Eifel

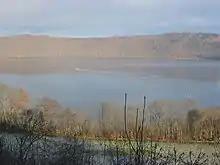
The Laacher See in winter seen from the southwestern shore

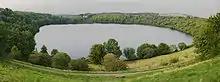
The Weinfelder Maar

Volcanic activity in the Eifel began 50 million years ago and continues into the geological present. It created numerous volcanic structures, lava flows and extensive layers of volcanic ejecta made of tuff and pumice, which have formed the basis of a significant mining activity for the extraction of building materials since Roman times. Some of the hills are volcanic vents. The peculiar circle-shaped lakes (maars) of the volcanic regions formed in volcanic craters.